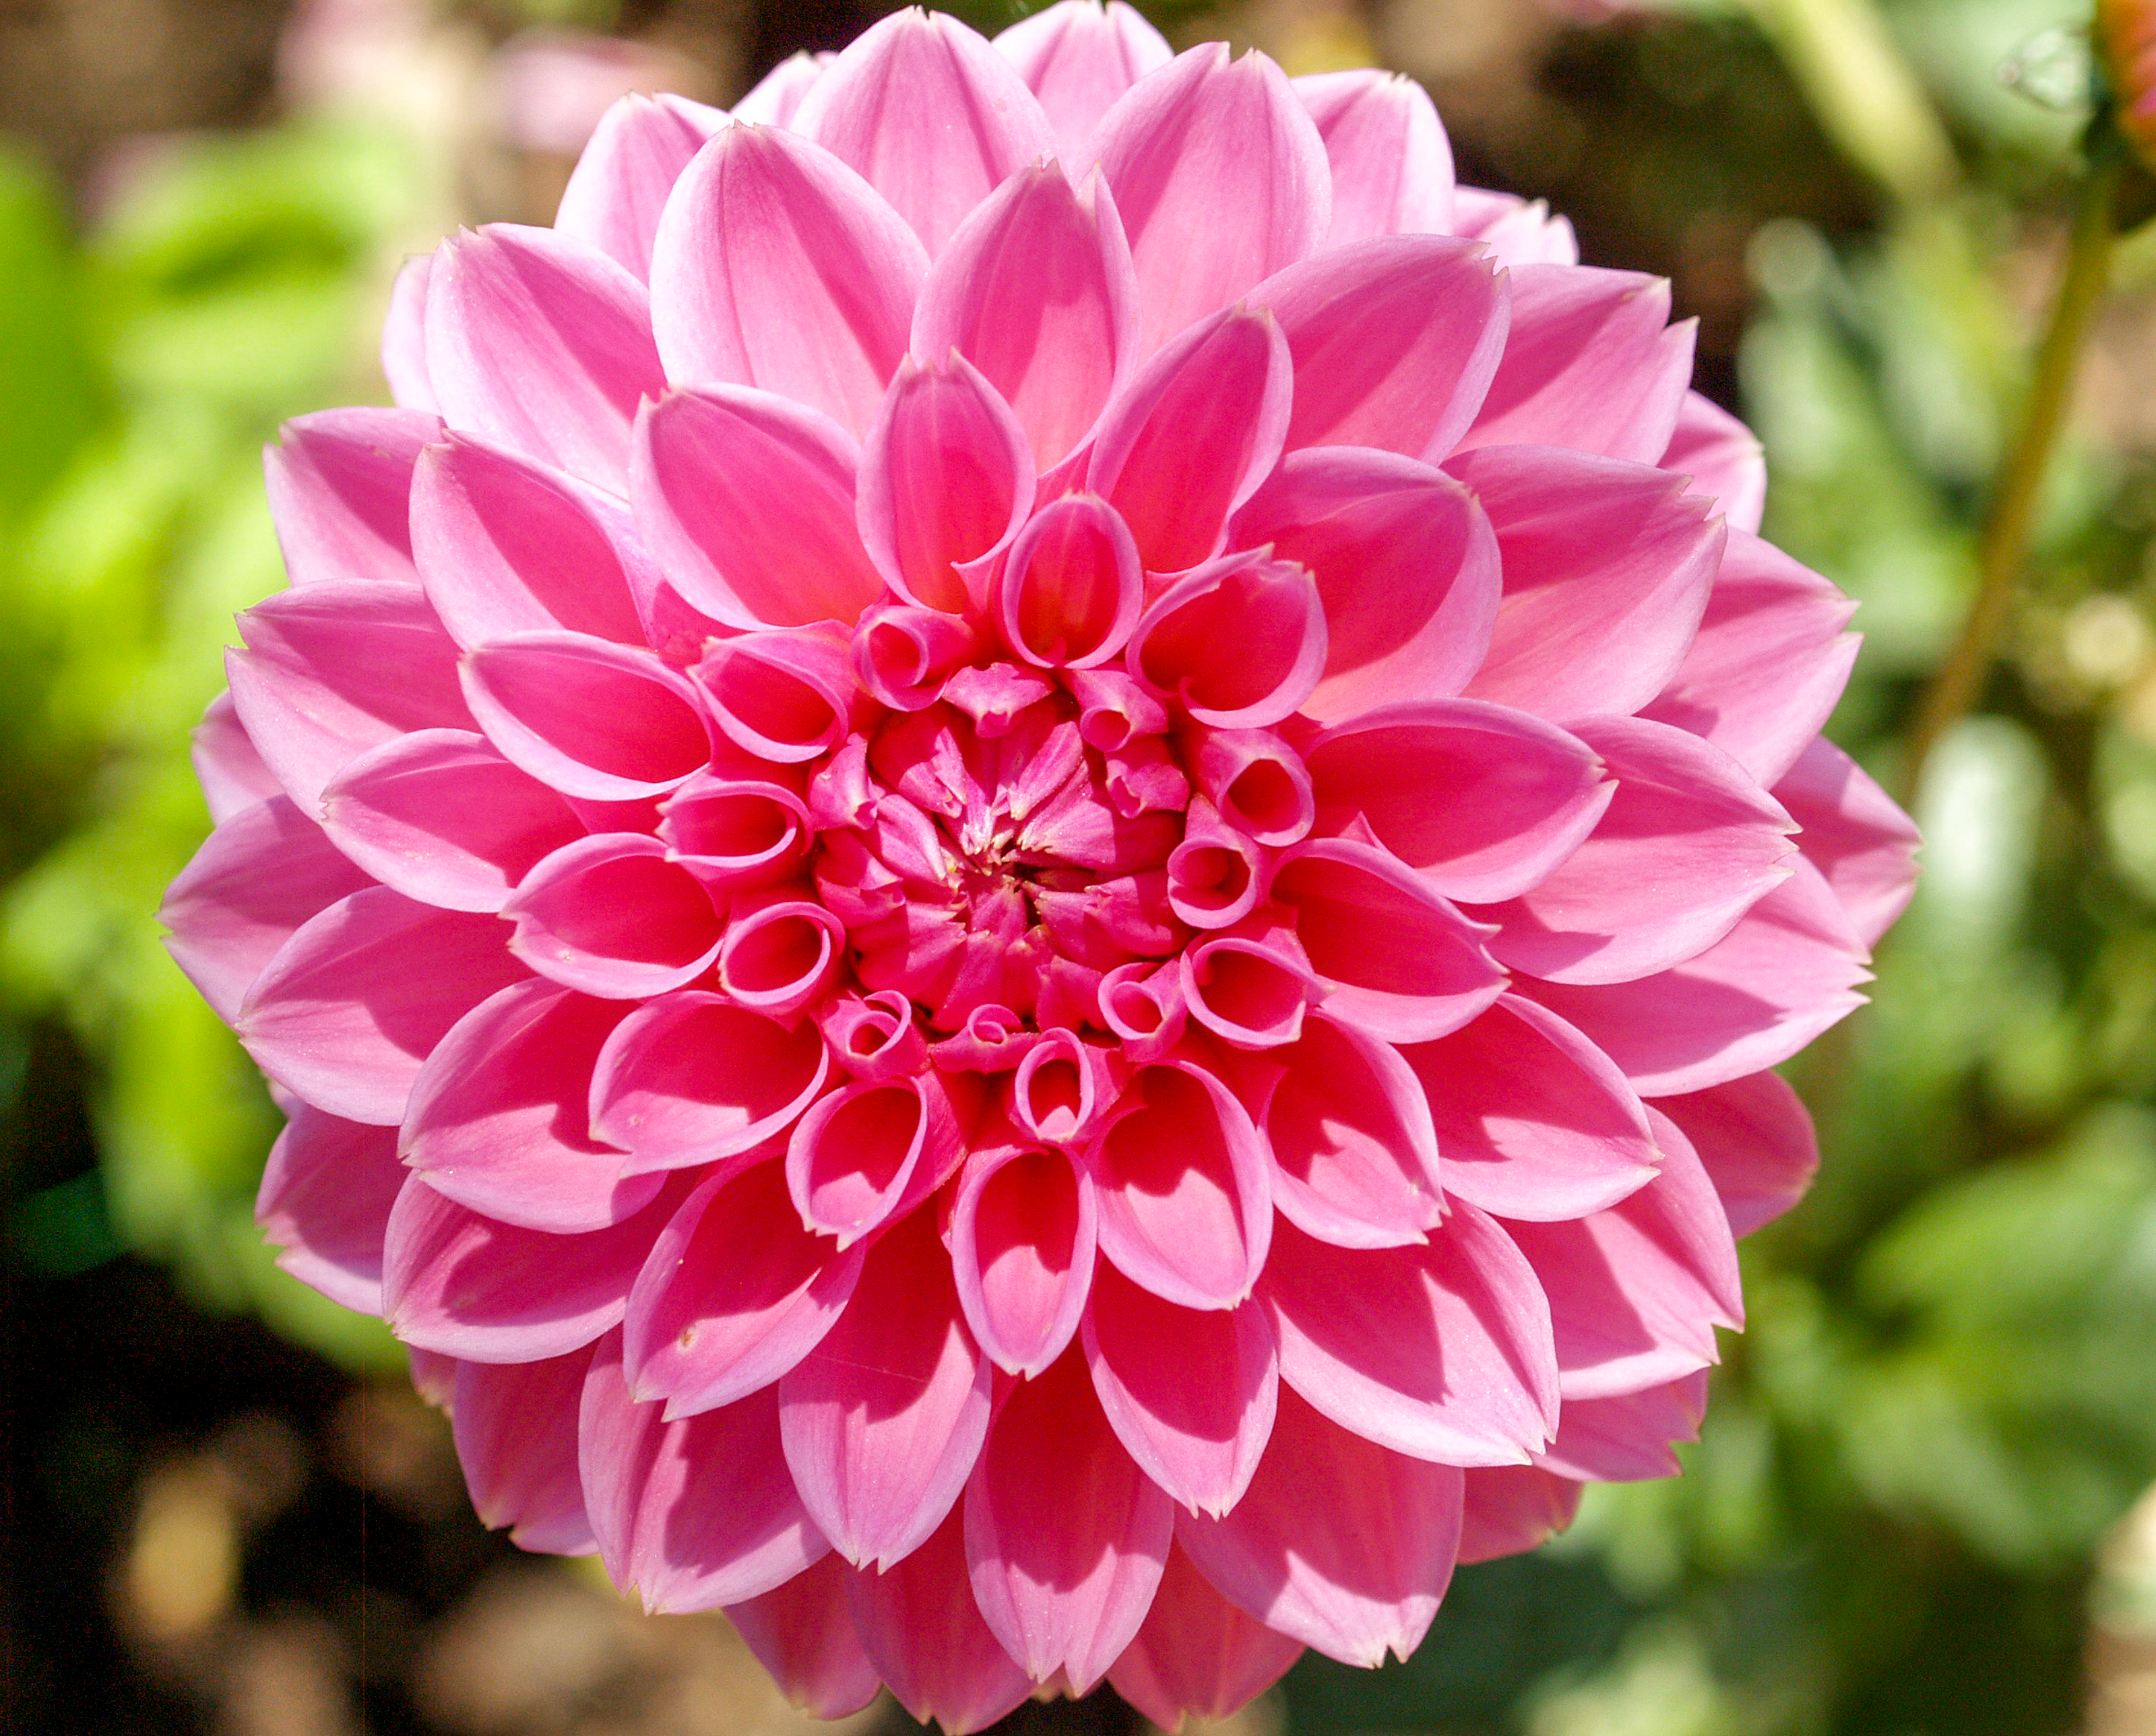
garden, nature, plant, flower, floral, green, colorful, flora, bloom, park, natural, blooming, blossom, purple, pink, grass, petal, beauty, field, fresh, background, gardening, beautiful, leaf, botany, pretty, growth, landscape, botanical, meadow, flowering plant, dahlia, annual plant, floristry, daisy family, cut flowers, chrysanths, pink family